Germán Casas

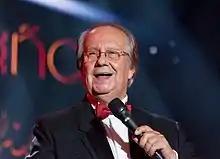
Germán Casas in 2020

German Casas became famous during the 1960s and 1970s. Many of his songs hit Chilean airwaves and television, making him a household name all over his native country. He was one of Chile's best known rock and roll and twist musicians of the era. In 1967 Casas was named as one of the top five Chilean singers at the national popular music awards.